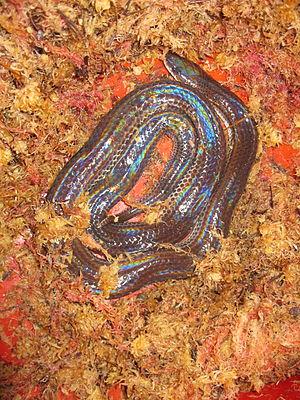
Xenopeltis unicolor est une espèce de serpents de la famille des Xenopeltidae.